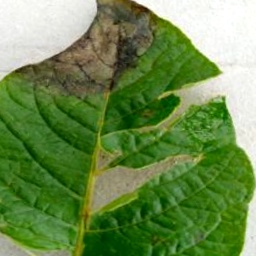
Etiqueta: Late Blight